Technological and industrial history of the United States

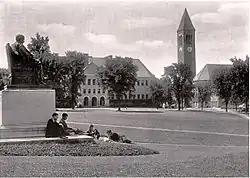
Land grant universities expanded access to post-secondary education for many Americans.

The Progressive movement and the Progressive Era that emerged from it was in part a reaction to excesses of the new industrial age. "Muckraking" journalists reported on a wide array of social issues, and the reaction of the public lent urgency to reforms that led to increased government regulation, such as the Interstate Commerce Act of 1887 (pertaining to railroads), and the Meat Inspection Act and Pure Food and Drug Act (1906).